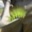
Label: caterpillar